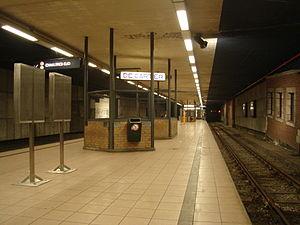
Quai de la station De Cartier.